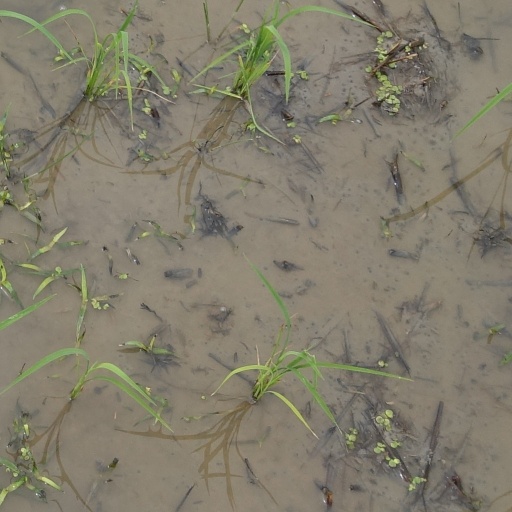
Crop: rice